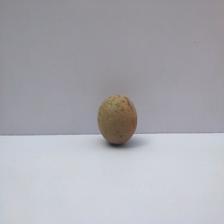
Size: Small